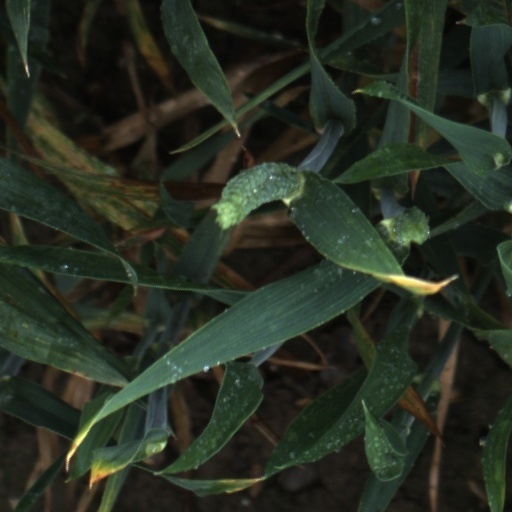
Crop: wheat